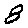
Label: 8